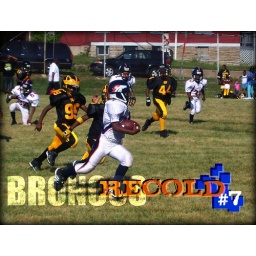
Recold Moore #7 running the ball in a bowl game against the Warriors, Aug 31 2008